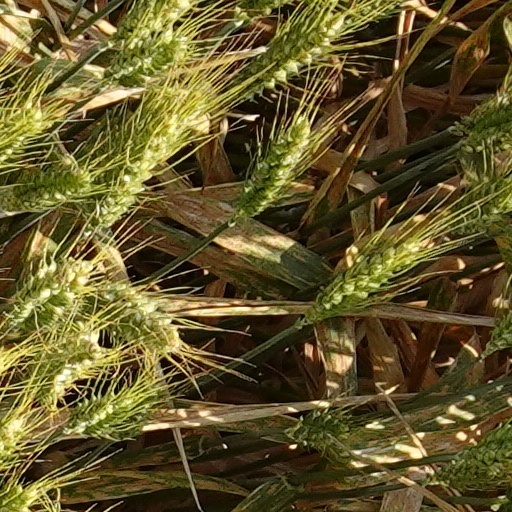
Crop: wheat